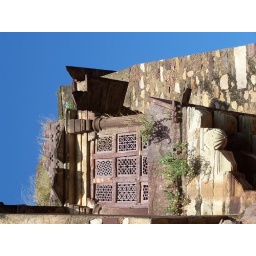
Look at the carvings in stones - window screens